ORP Rybitwa

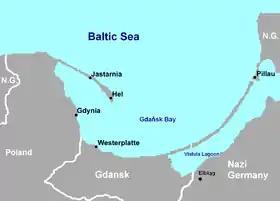
Polish ports of Gdynia, Hel and Jastarnia in 1939

The Polish flotilla, which included the destroyer and two gunboats, was attacked by a large formation of German bombers. "Rybitwa"s sister ship, , was hit. Despite the great risk involved, the captain of "Rybitwa", Miładowski, made the decision to tow "Mewa" into port; the operation was a success.